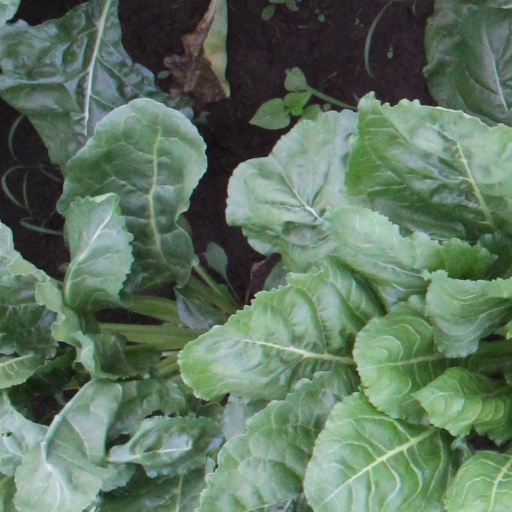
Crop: sugar beet